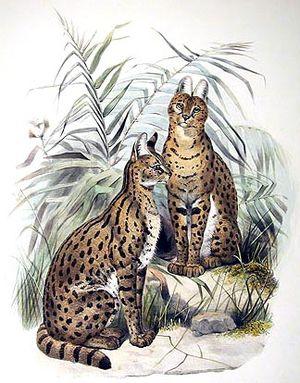
Felis serval, chat serval